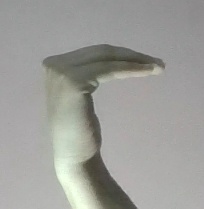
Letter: haa